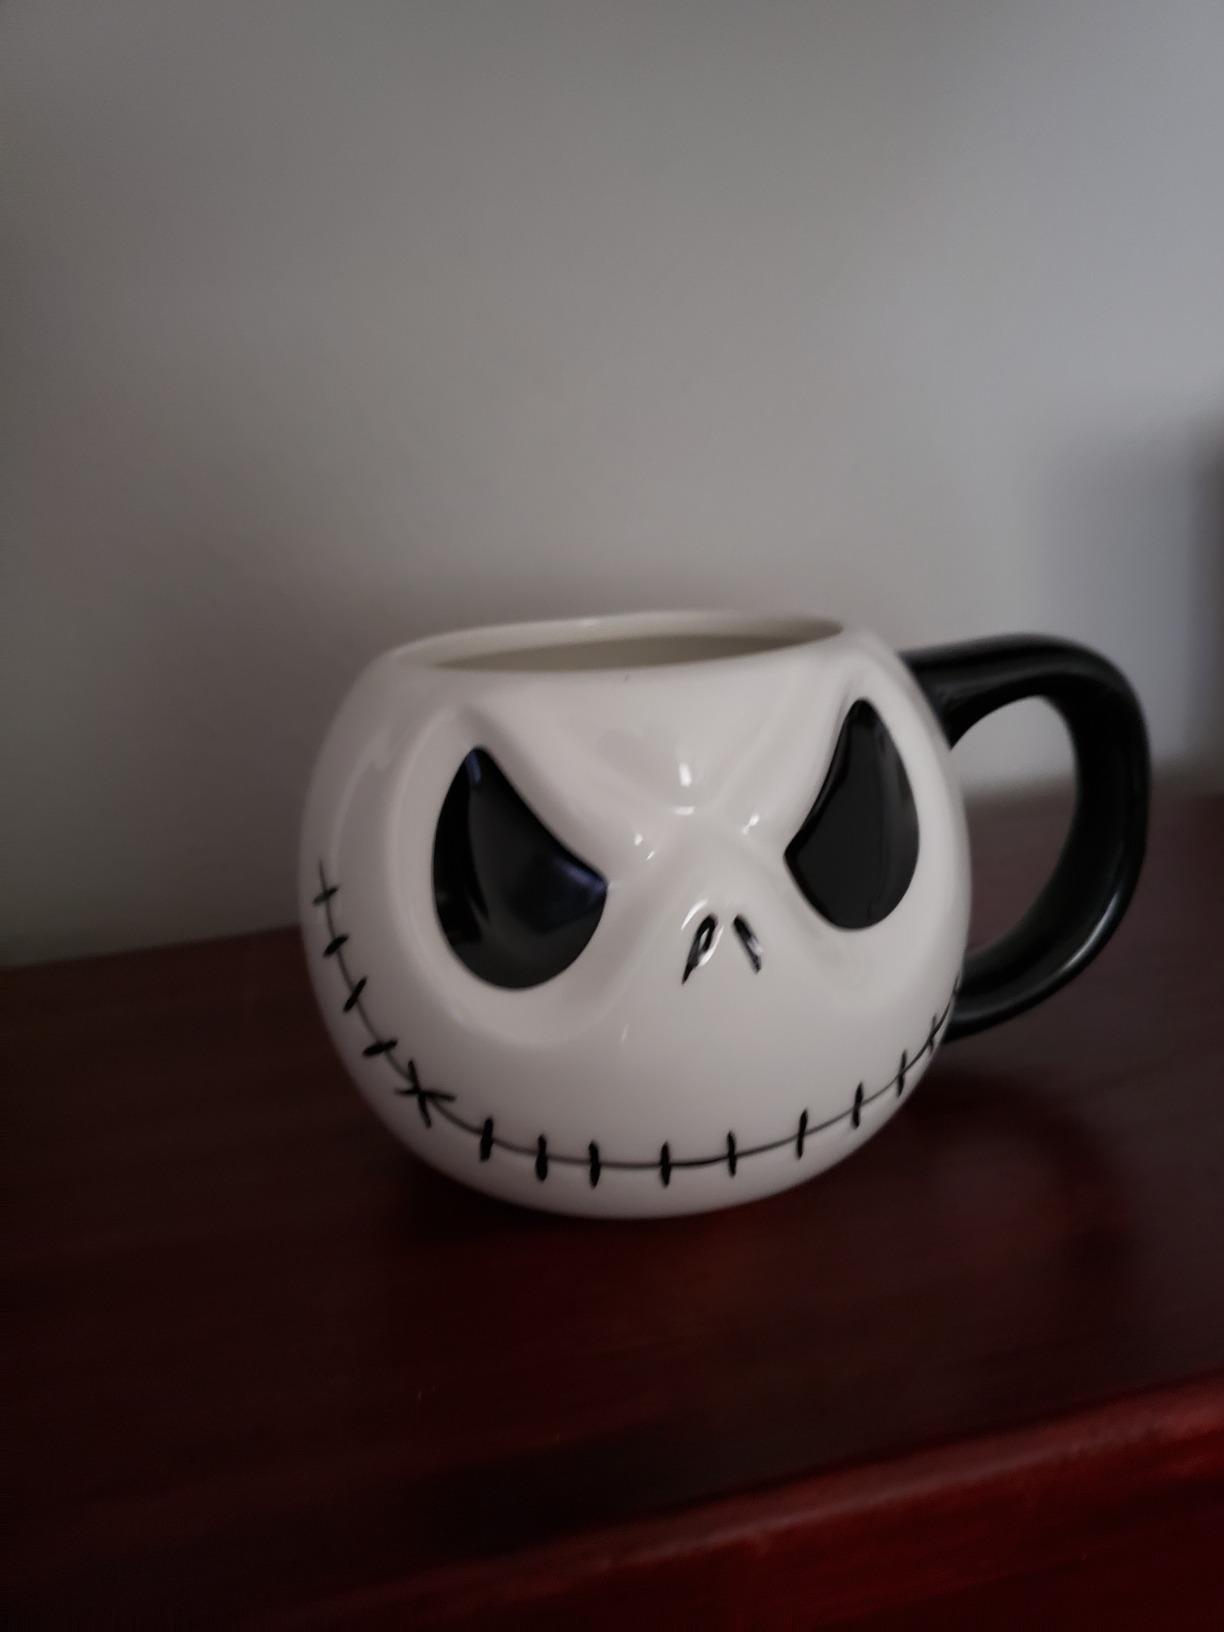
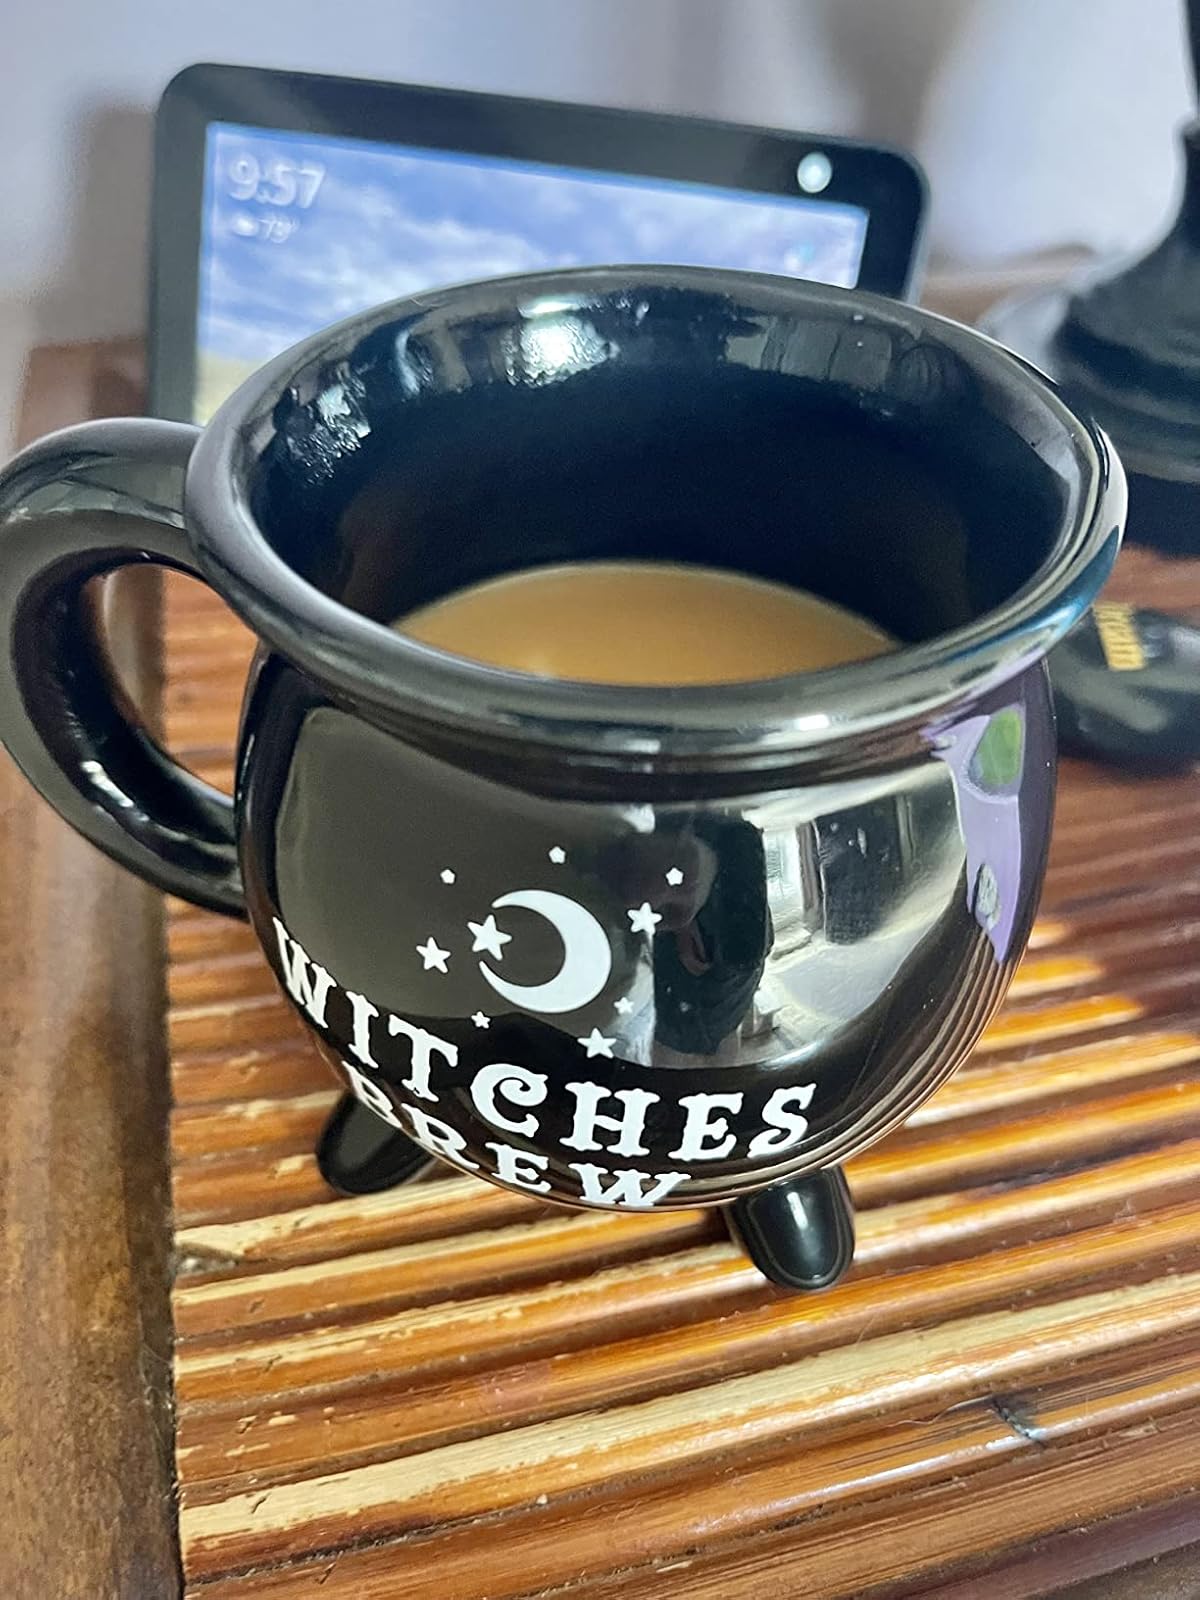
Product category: items_mug
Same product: no